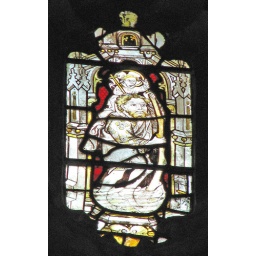
Medieval glass from the 15th-century in the window behind the organ at Merton College chapel, Oxford.